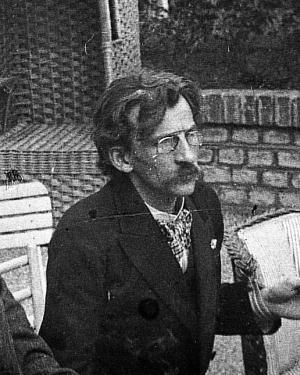
Hans Pfitzner
Hans Pfitzner, 1905.
Hans Pfitzner var en tysk komponist. Hans musik var i konservativ romantisk stil, og han var meget fjendtligt indstillet over for alt nyt: moderne såvel som samtidig musik. Han polemiserede mod blandt andre Ferruccio Busoni og Arnold Schönberg. 1919–1920 var han leder af Münchens Filharmoniske Orkester. Pfitzner er mest kendt for sine sange og operaen Palestrina som anvender senmiddelalderlig polyfoni og har visse stilistiske ligheder med Mestersangerne i Nürnberg. Skrev også 3 symfonier.